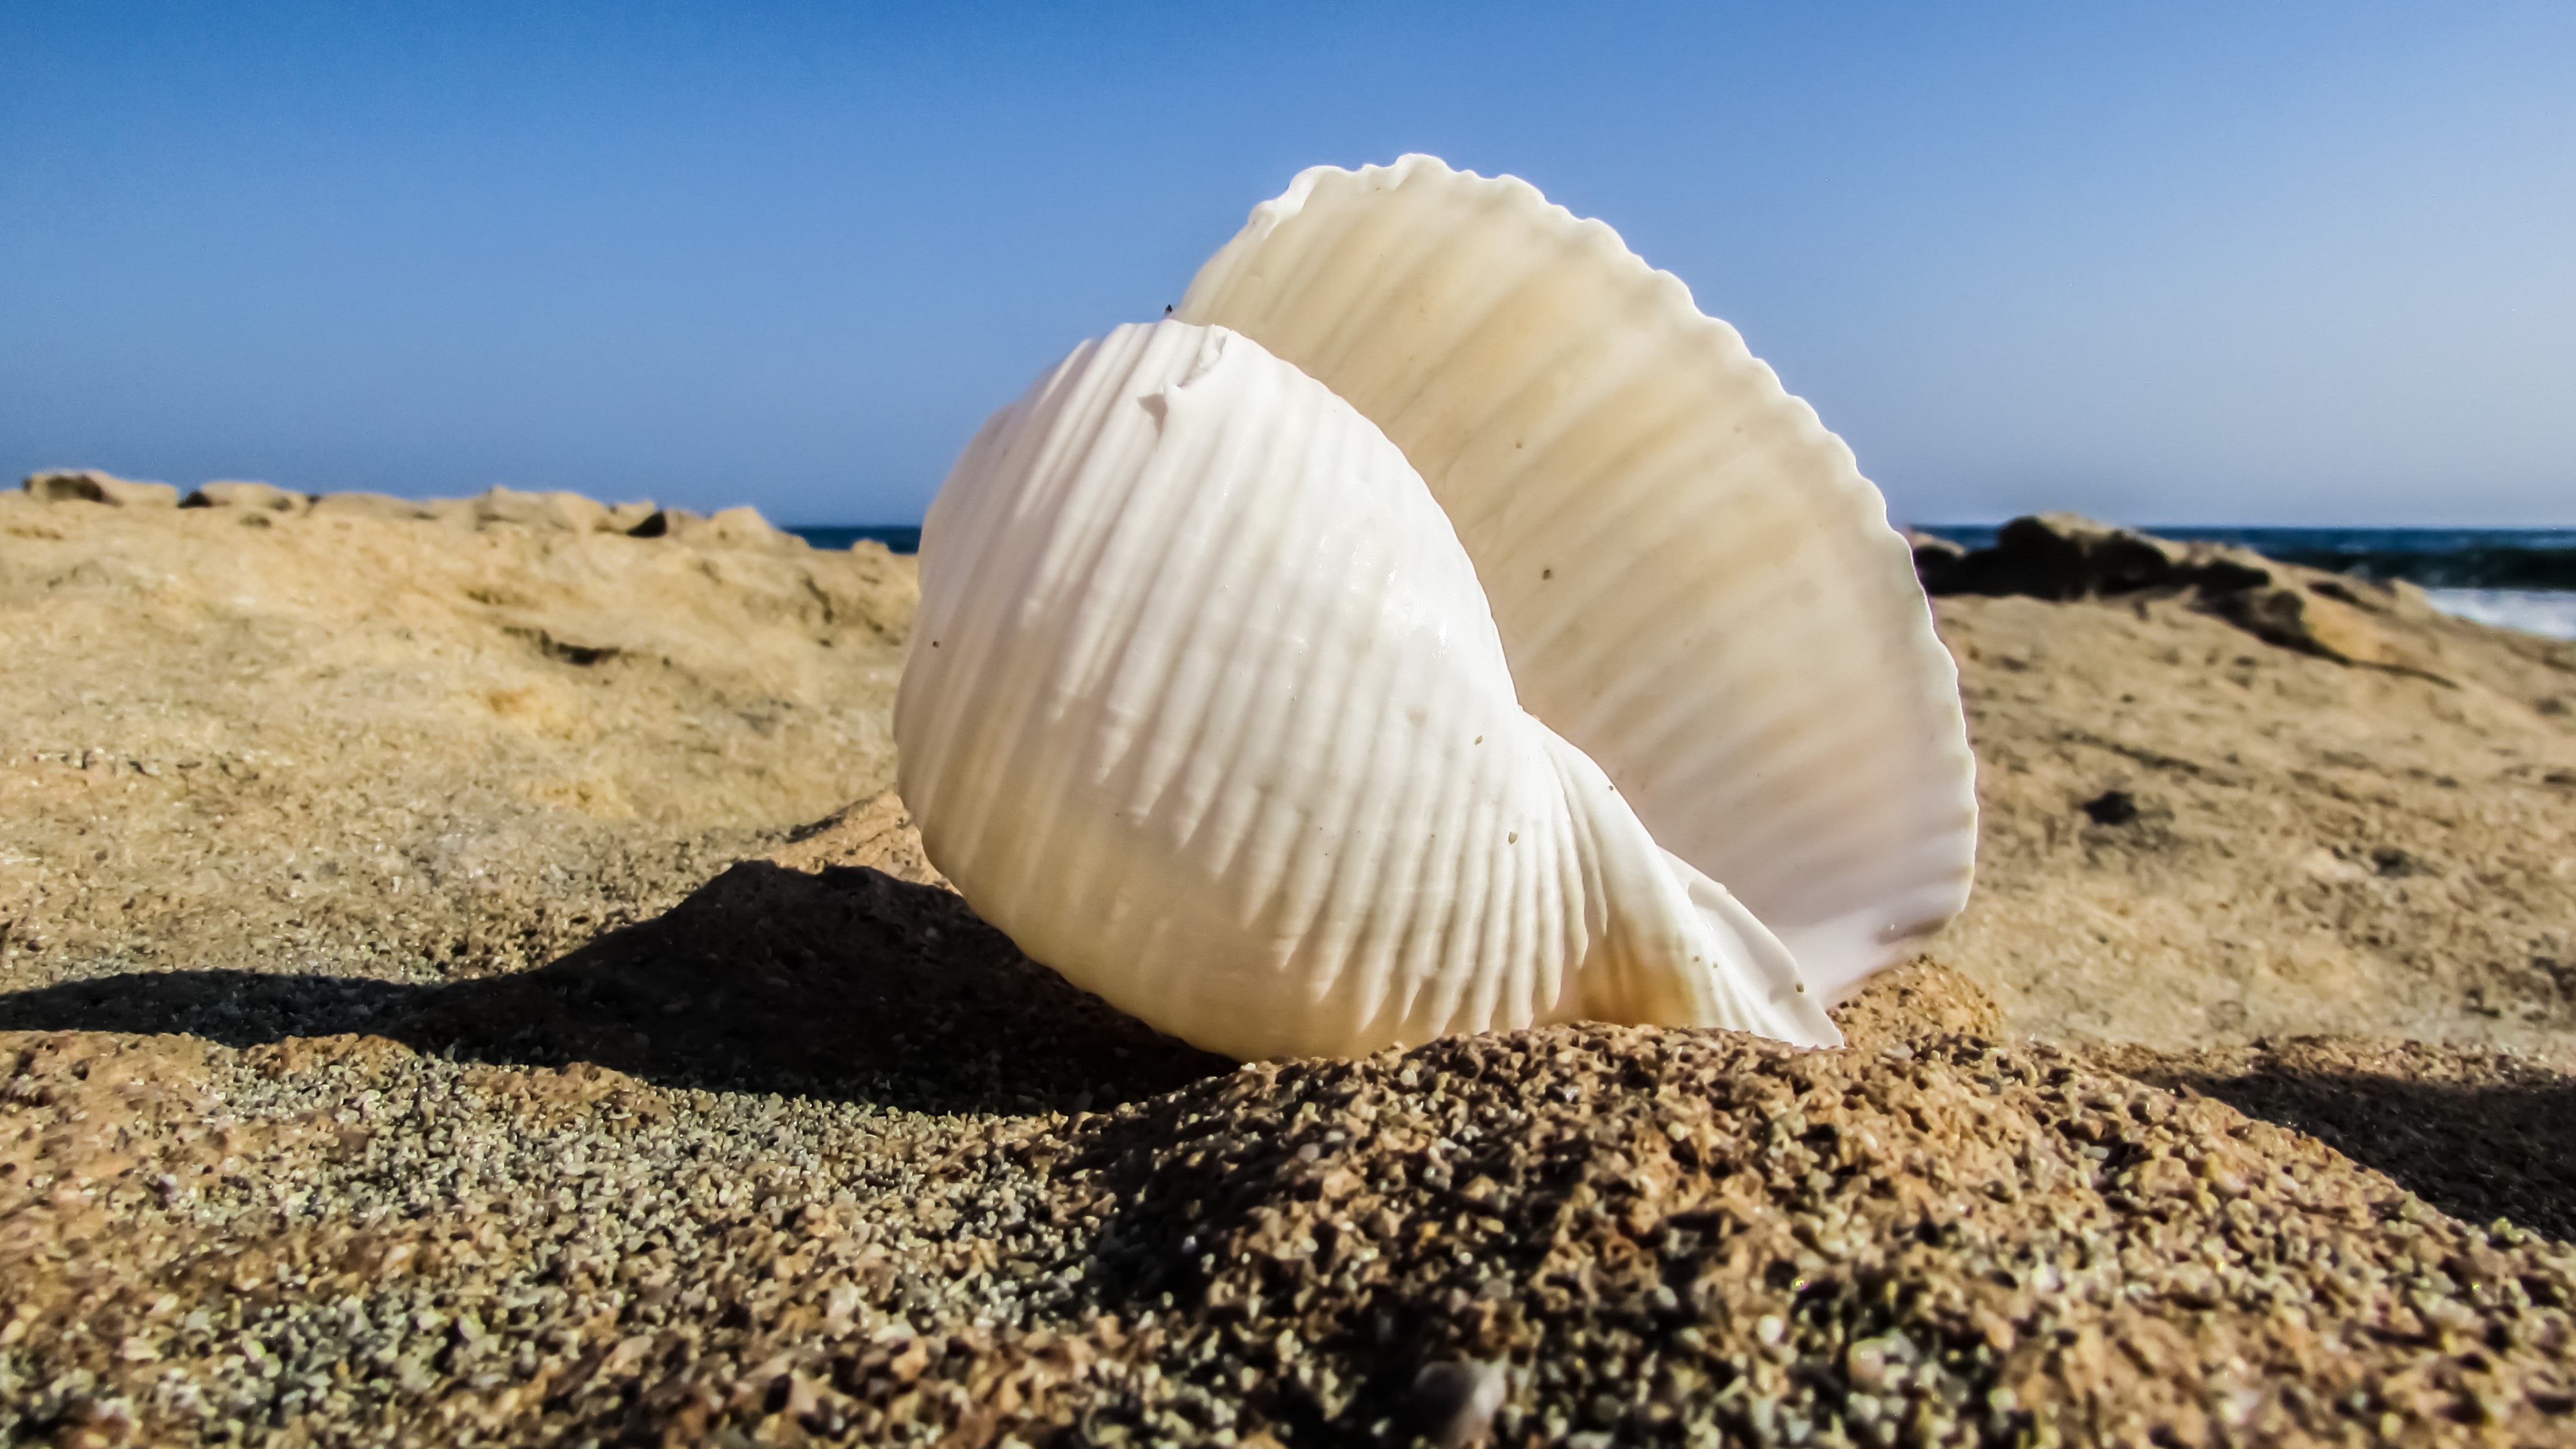
beach, sea, nature, sand, rock, summer, biology, fauna, material, shell, invertebrate, seashell, conch, marine biology